Rienzi Plantation House

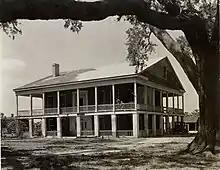
Rienzi Plantation House, as photographed by Robert W. Tebbs in 1926

Rienzi Plantation House sits on property that was part of the first Spanish Land grant of Henry Schuyler Thibodaux, the namesake of the City of Thibodaux. The grant was made by Baron Carondelet in approximately 1792. After the Louisiana purchase, Thibodaux confirmed that he both inhabited and cultivated the property for ten years prior to the purchase. There is some evidence that a two-story wooden four bay house existed adjacent to the existing house, which is believed to be Thibodaux's house. (Thibodaux well after the sale of the property became the 5th Governor of Louisiana.) In 1814 the plantation was sold to Henry Fields, a prominent businessman and architect. It is believed that Fields is responsible for the house that exists today, and his architectural skills enabled him to construct a house that exhibited non-typical features of houses of that time. In 1825. the plantation was sold to Henry Johnson, Governor of Louisiana at the time of his purchase. He sold the property to Thomas Bibb, the second governor of Alabama, in 1835, and it is under his ownership that the plantation was first called Rienzi. It is believed that the name comes from the novel and Wagner opera about the 14th-century Italian patriot that was extremely popular during the 1840s.